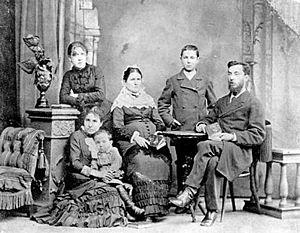
Emma Goldman est une intellectuelle et anarchiste russe née le 27 juin 1869 à Kowno et morte le 14 mai 1940 à Toronto, Canada, connue pour son activisme politique, ses écrits et ses discours radicaux libertaires et féministes. Elle a joué un rôle majeur dans le développement de la philosophie anarchiste en Amérique du Nord et en Europe dans la première moitié du XXᵉ siècle.